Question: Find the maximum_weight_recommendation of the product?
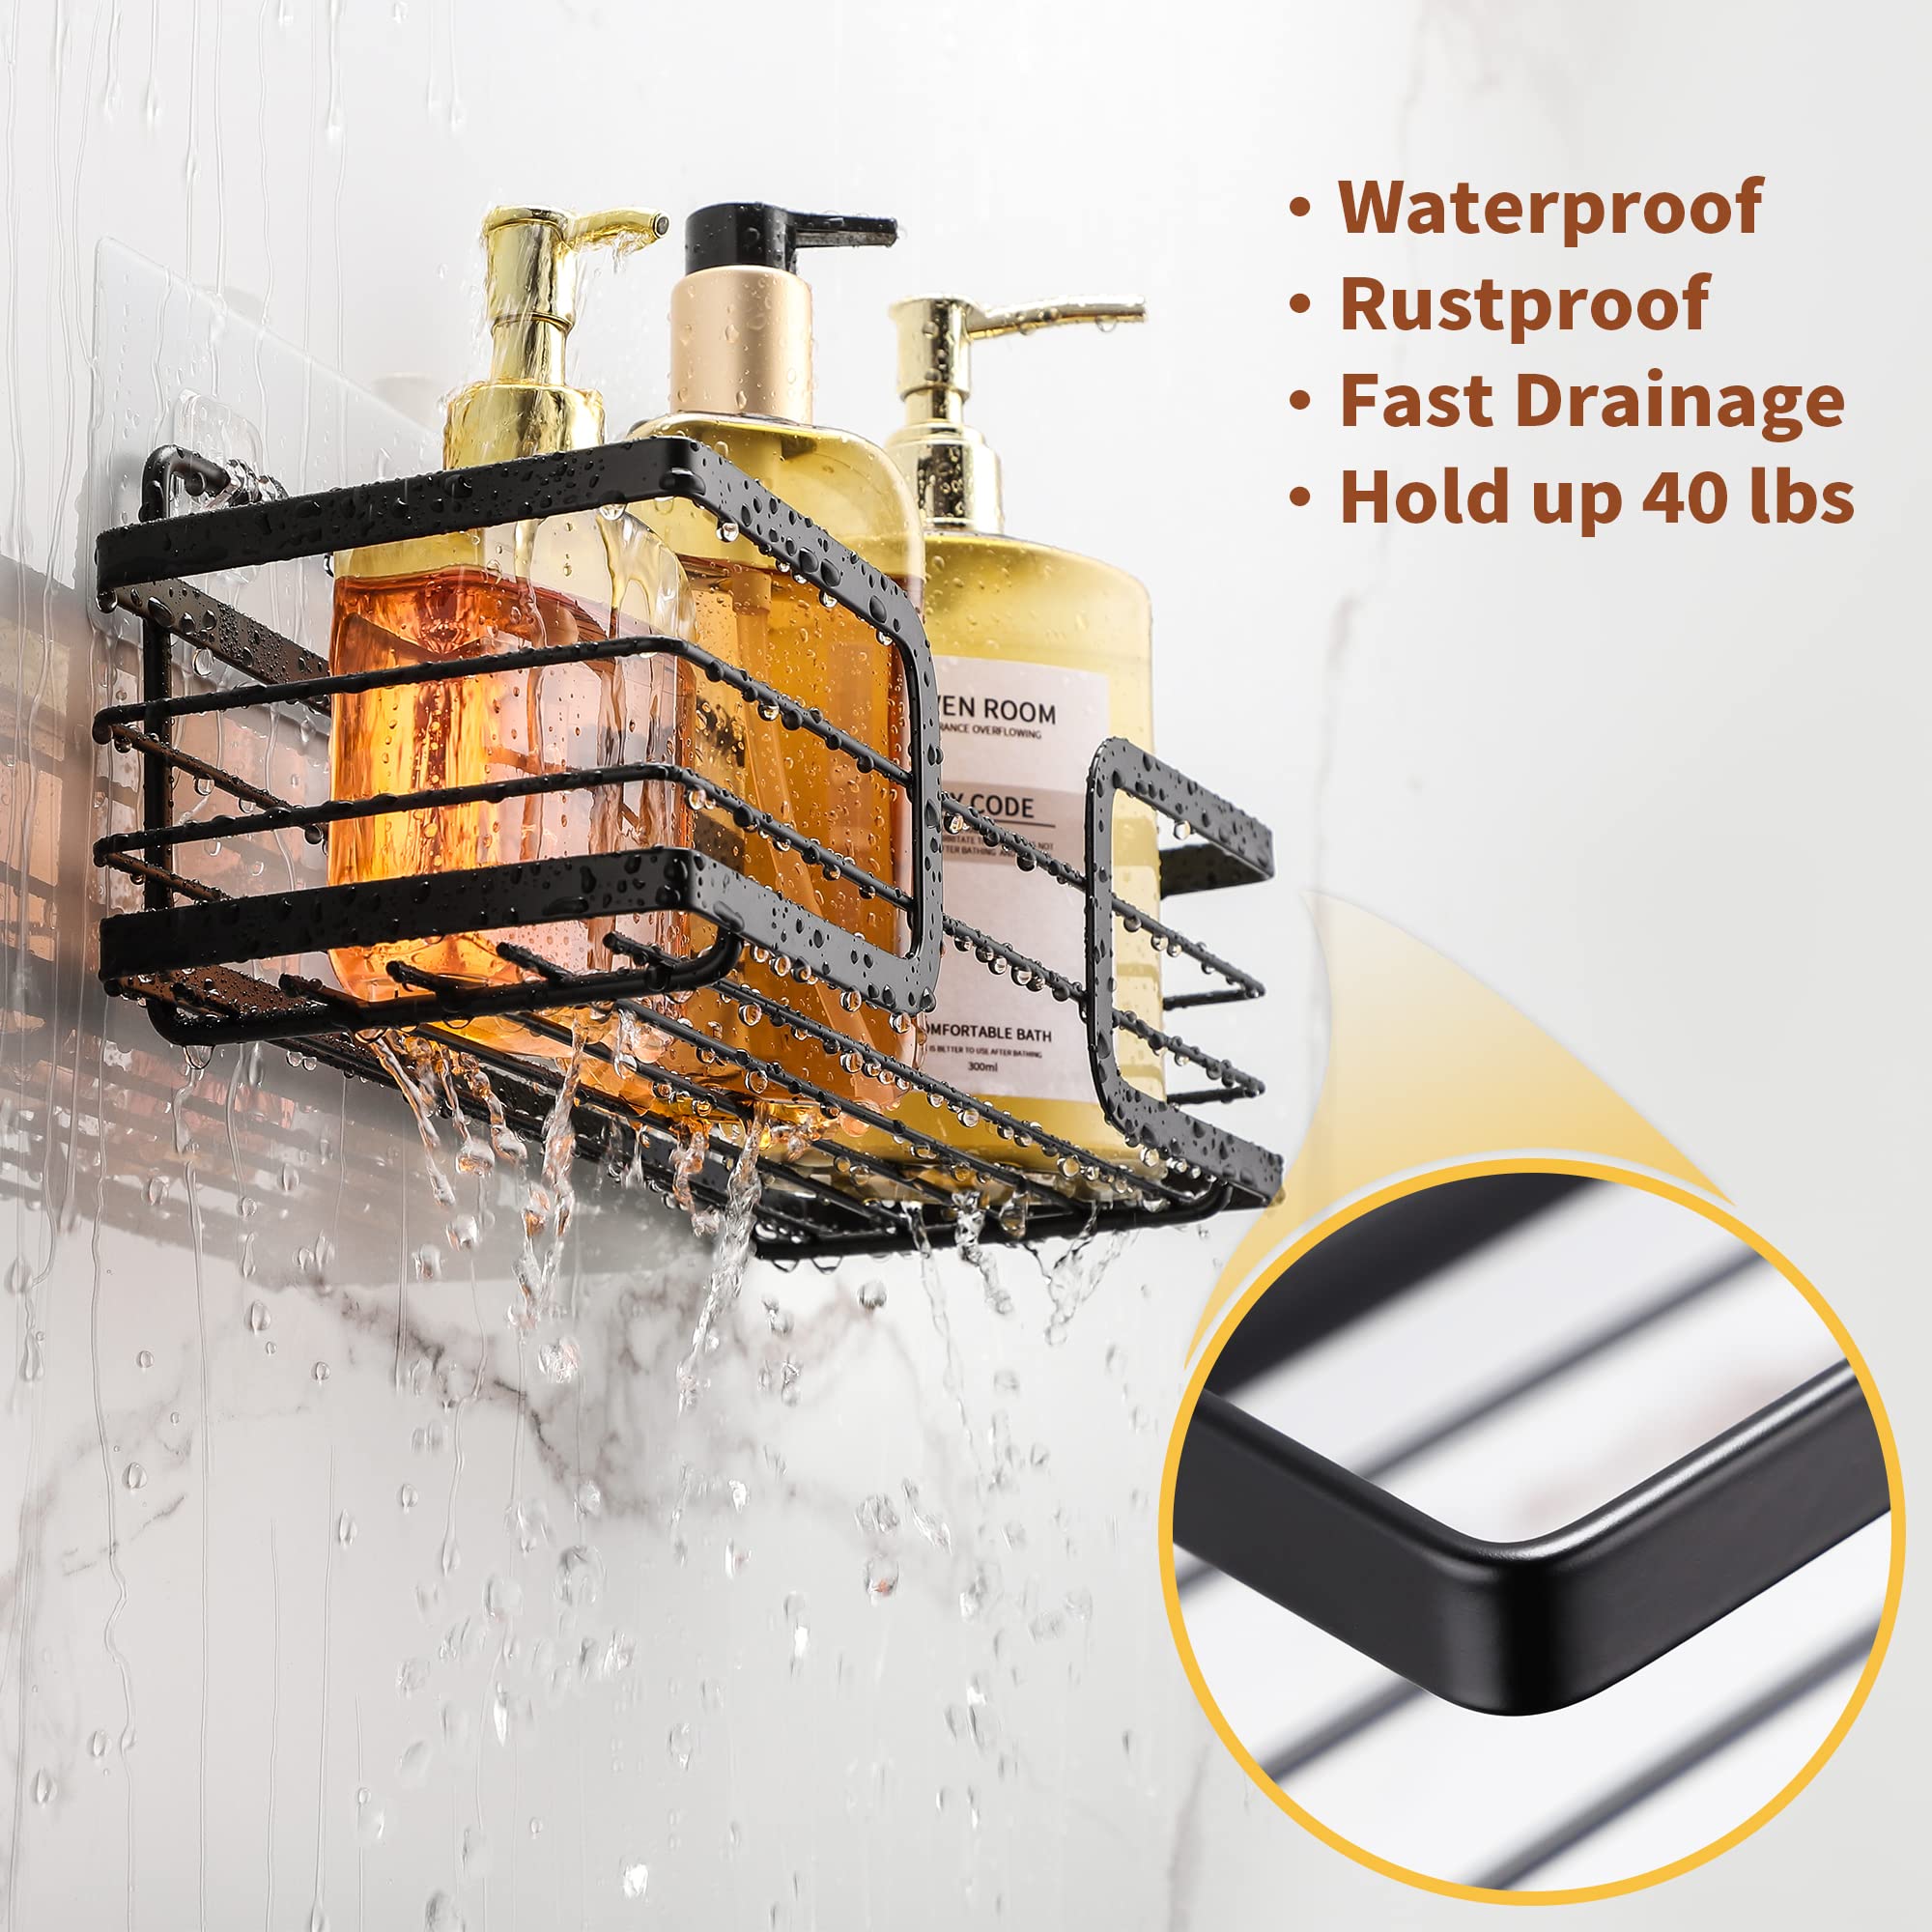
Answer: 40.0 pound